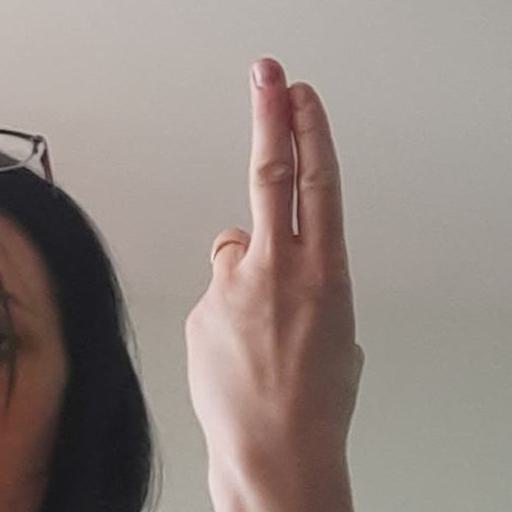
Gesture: two_up_inverted